History of Aberdeen

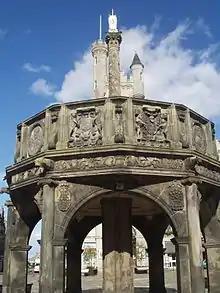
Aberdeen Market Cross

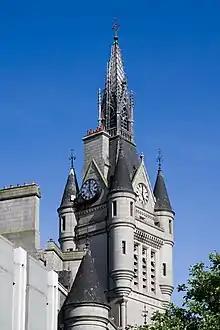
The tower of the Aberdeen Town House

There has been a human presence in the area of Aberdeen since the Stone Age. Aberdeen as a city, grew up as two separate burghs: Old Aberdeen, the university and cathedral settlement, at the mouth of the River Don; and New Aberdeen, a fishing and trading settlement where the Denburn entered the Dee estuary.